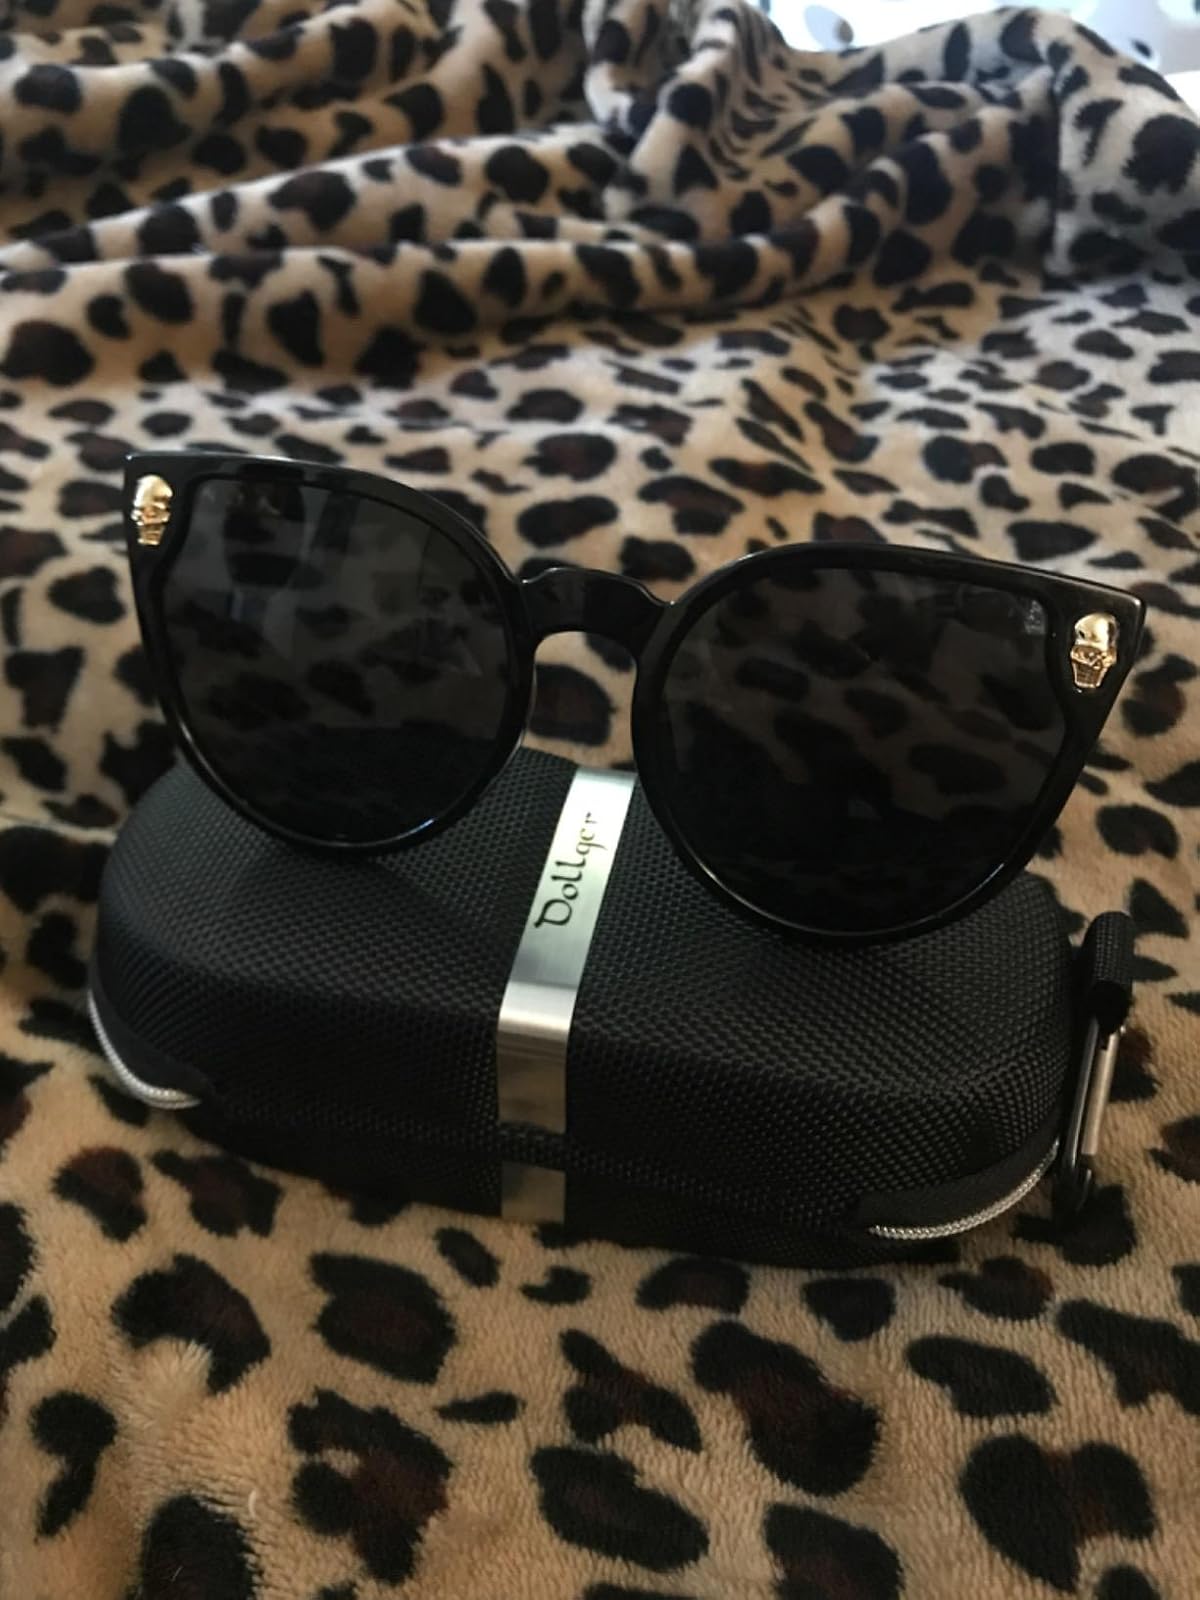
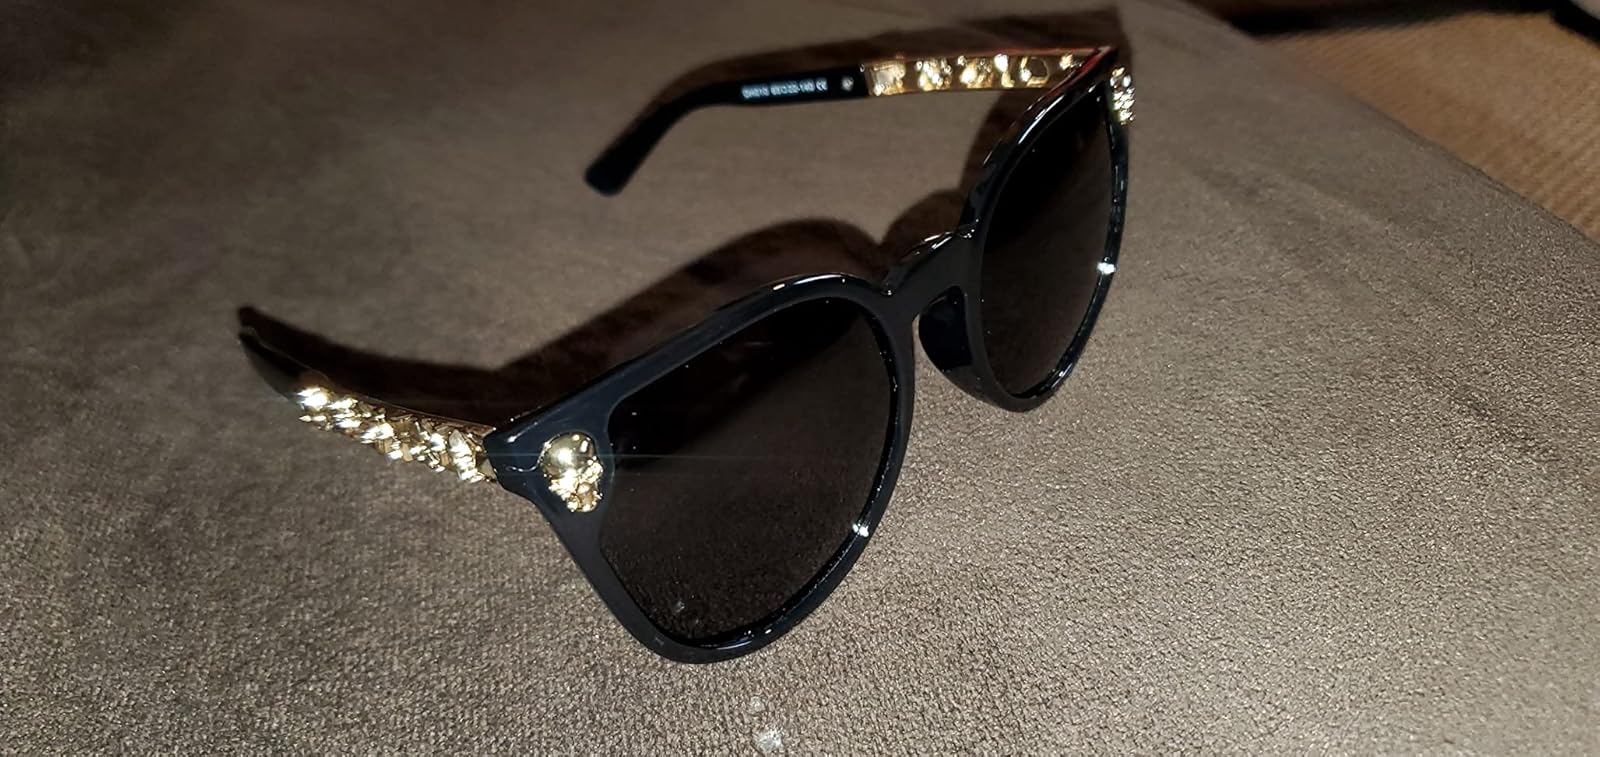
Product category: accessories_sunglasses
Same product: yes